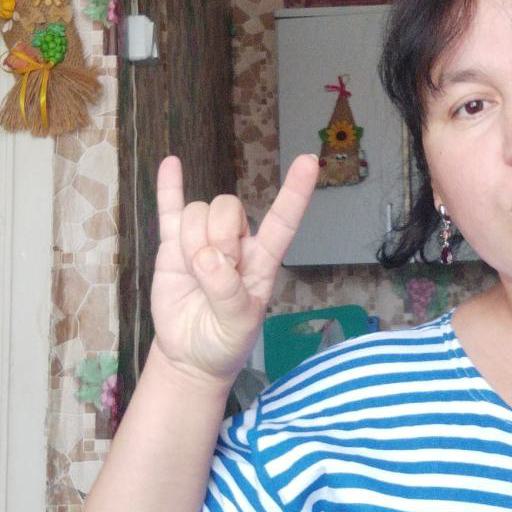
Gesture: rock